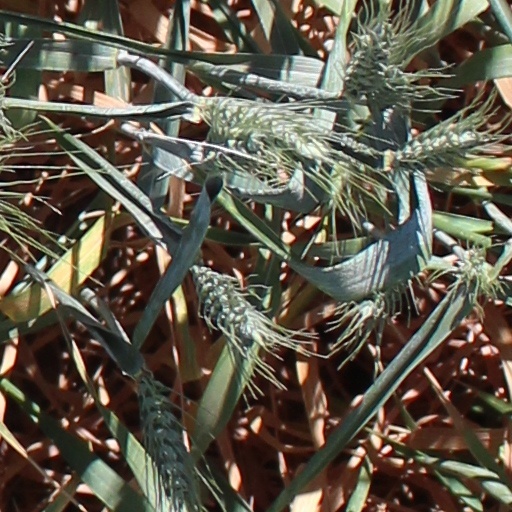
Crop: wheat